M734 fuze

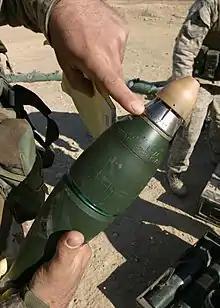
Engravings for fuze settings

In all four settings, the high explosive in the mortar shell is detonated by a cascading explosive train of four increasing energies within the fuze. These are the Microdet electric detonator, the explosive lead, the explosive booster, and the delay primer assembly functioning as follows: